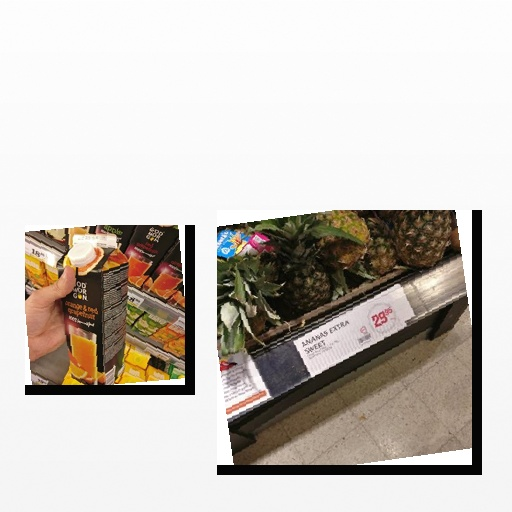
Food items: orange_red_grapefruit_juice, pineapple